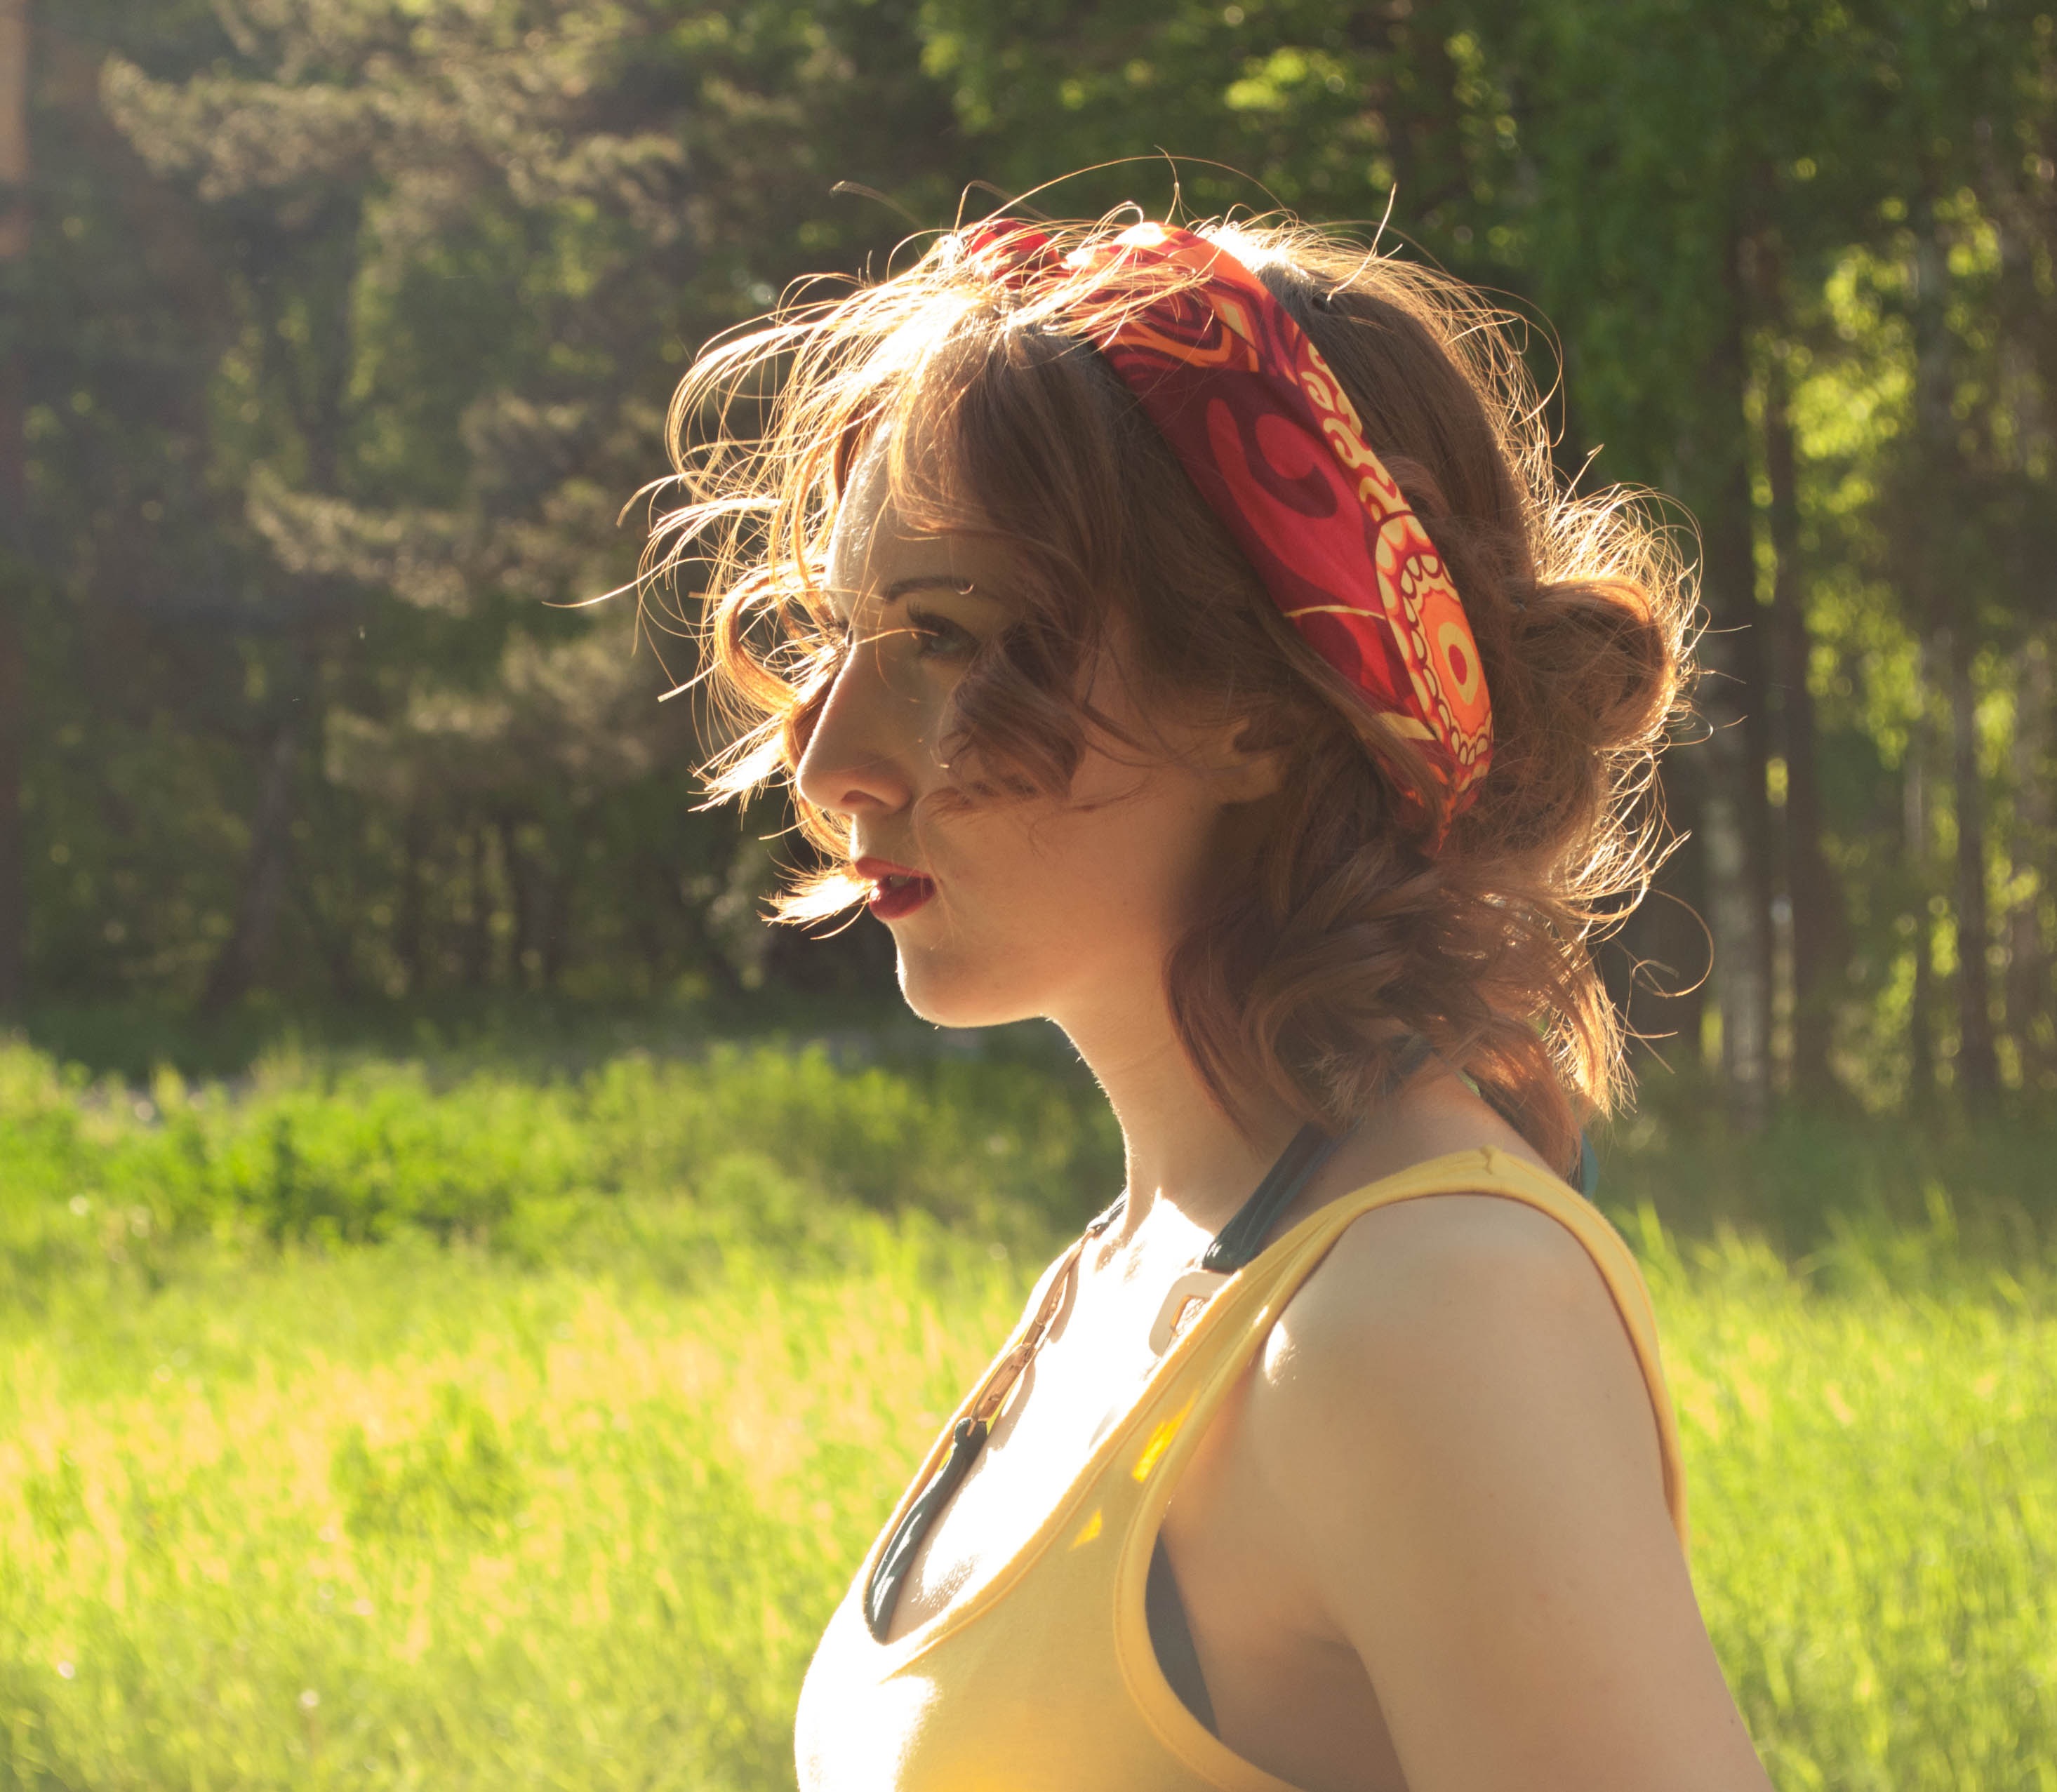
grass, person, girl, sun, woman, hair, sunset, meadow, sunlight, flower, summer, orange, portrait, model, clothing, yellow, lady, facial expression, hairstyle, smile, stroll, dress, eye, redhead, beauty, blond, organ, emotion, photo shoot, portrait photography